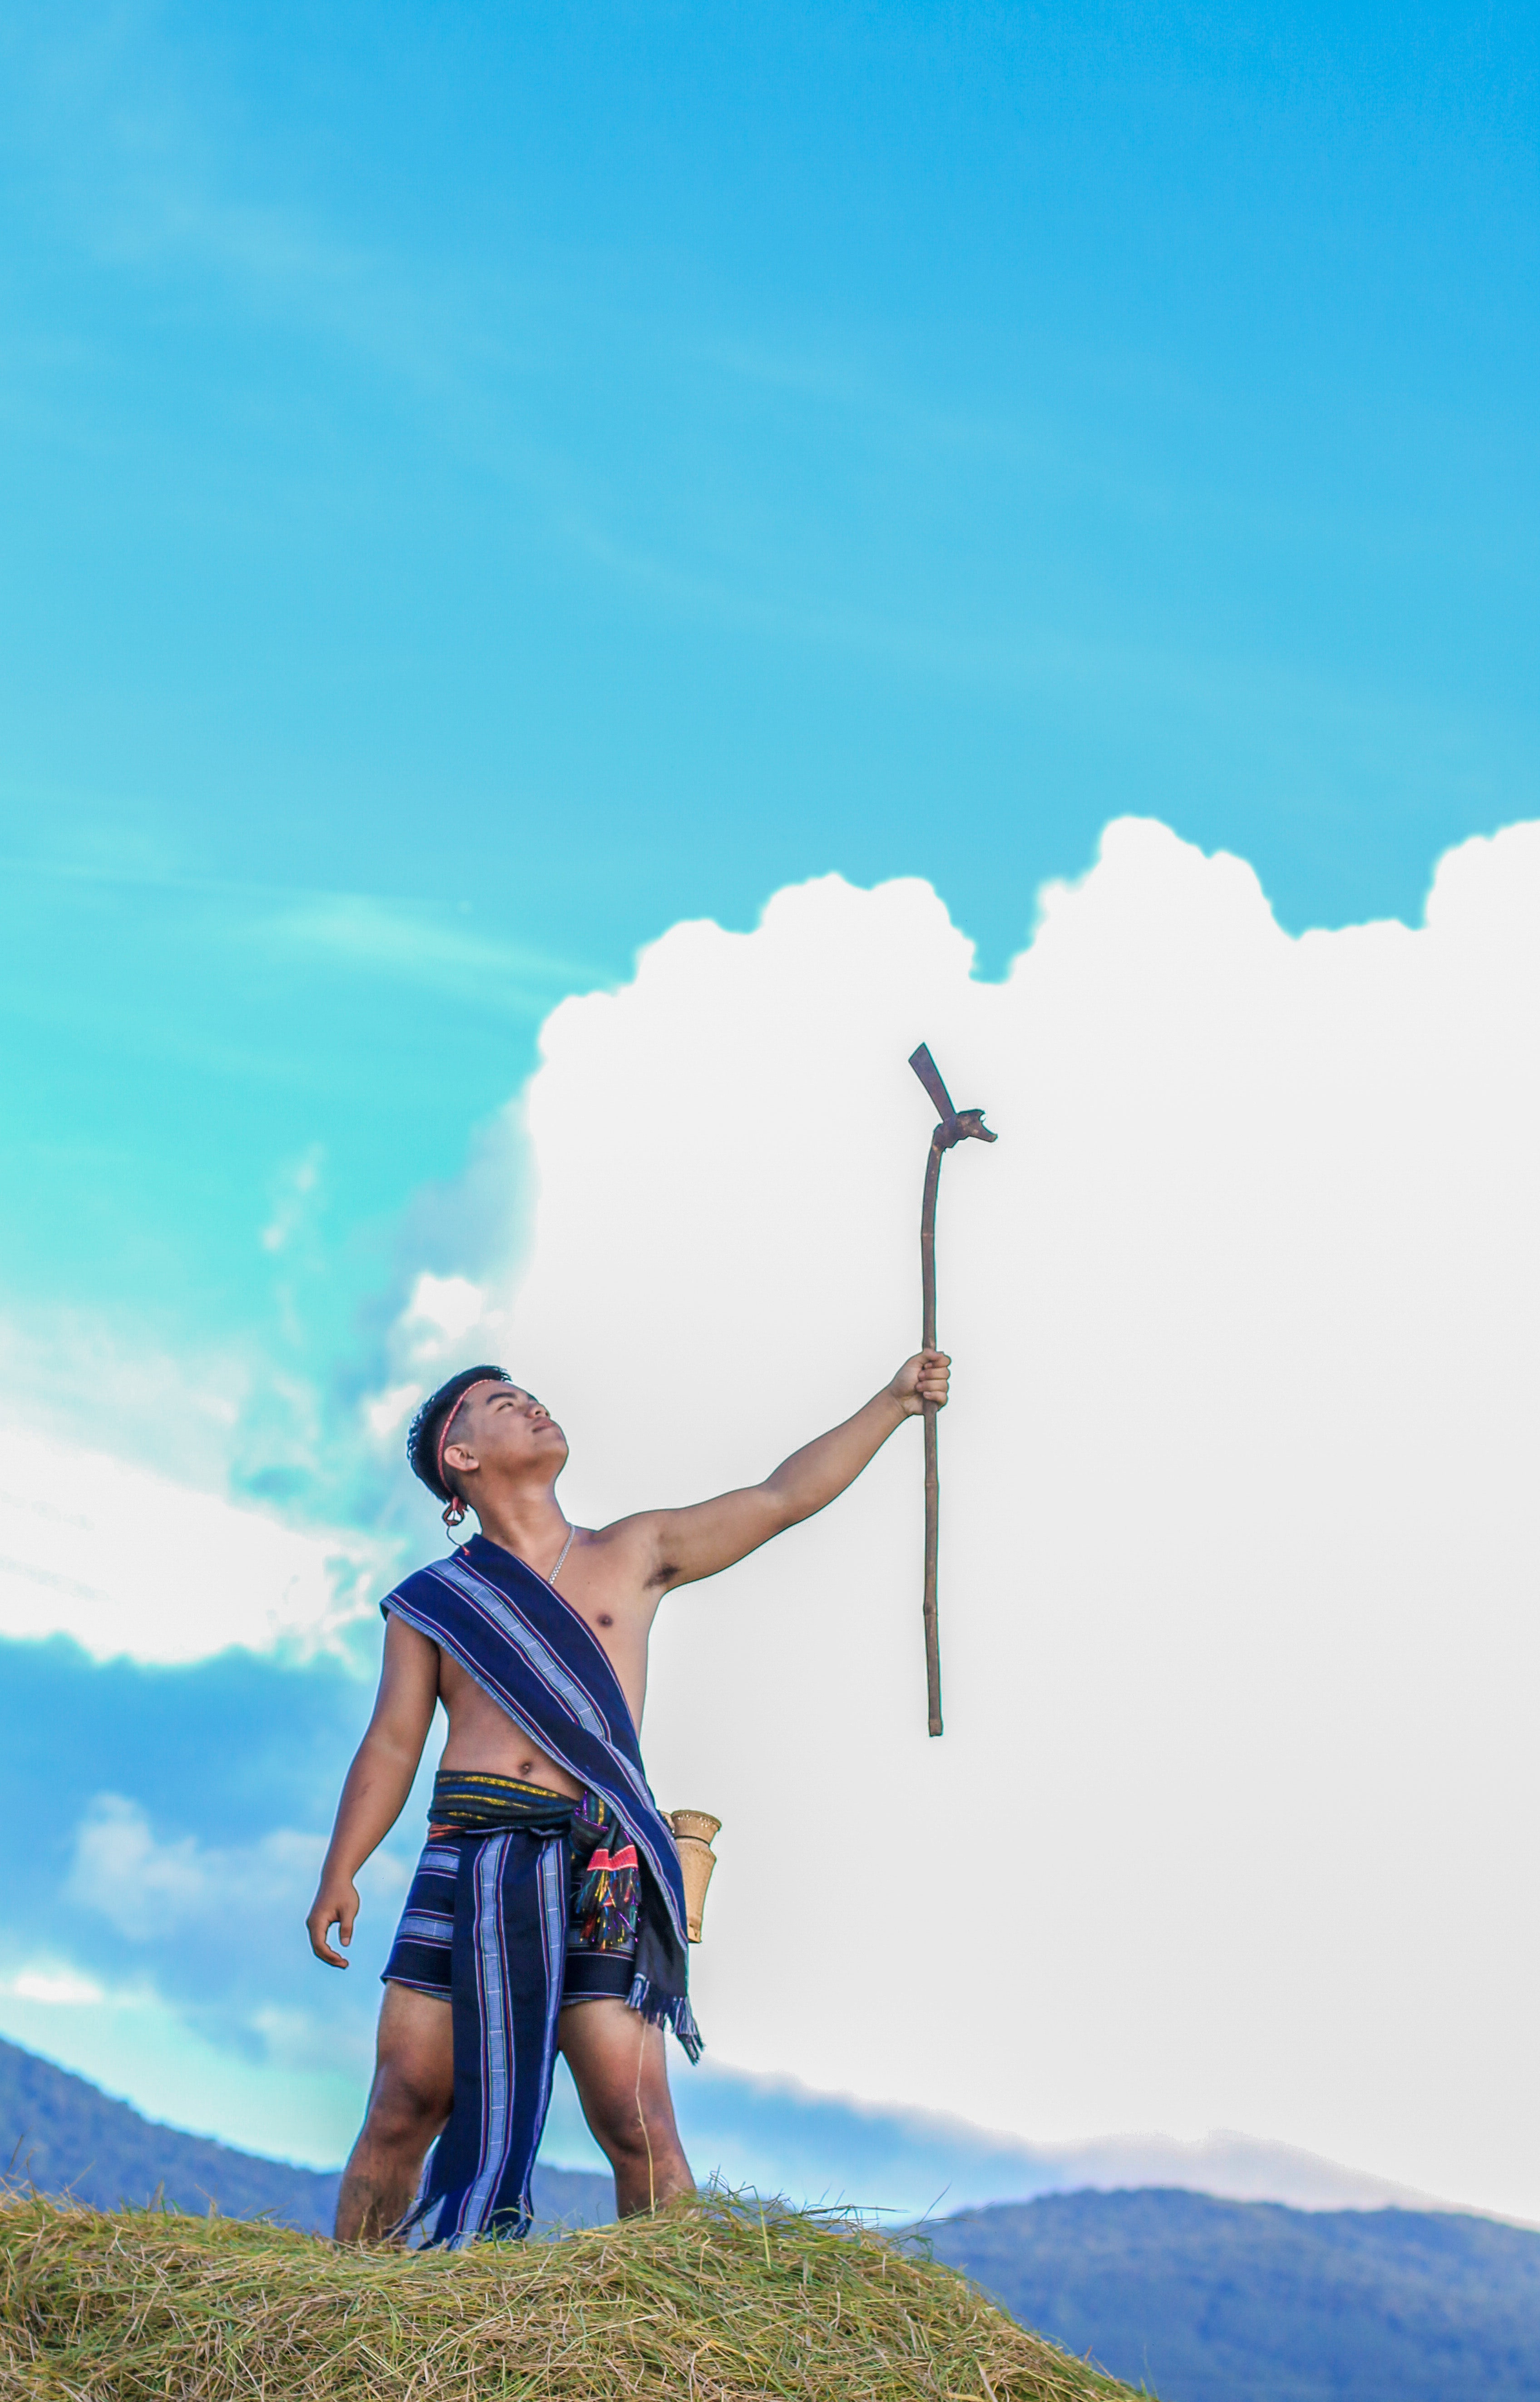
People in nature, sky, blue, cloud, happy, illustration, tree, photography, travel, hill, gesture, tourism, grassland